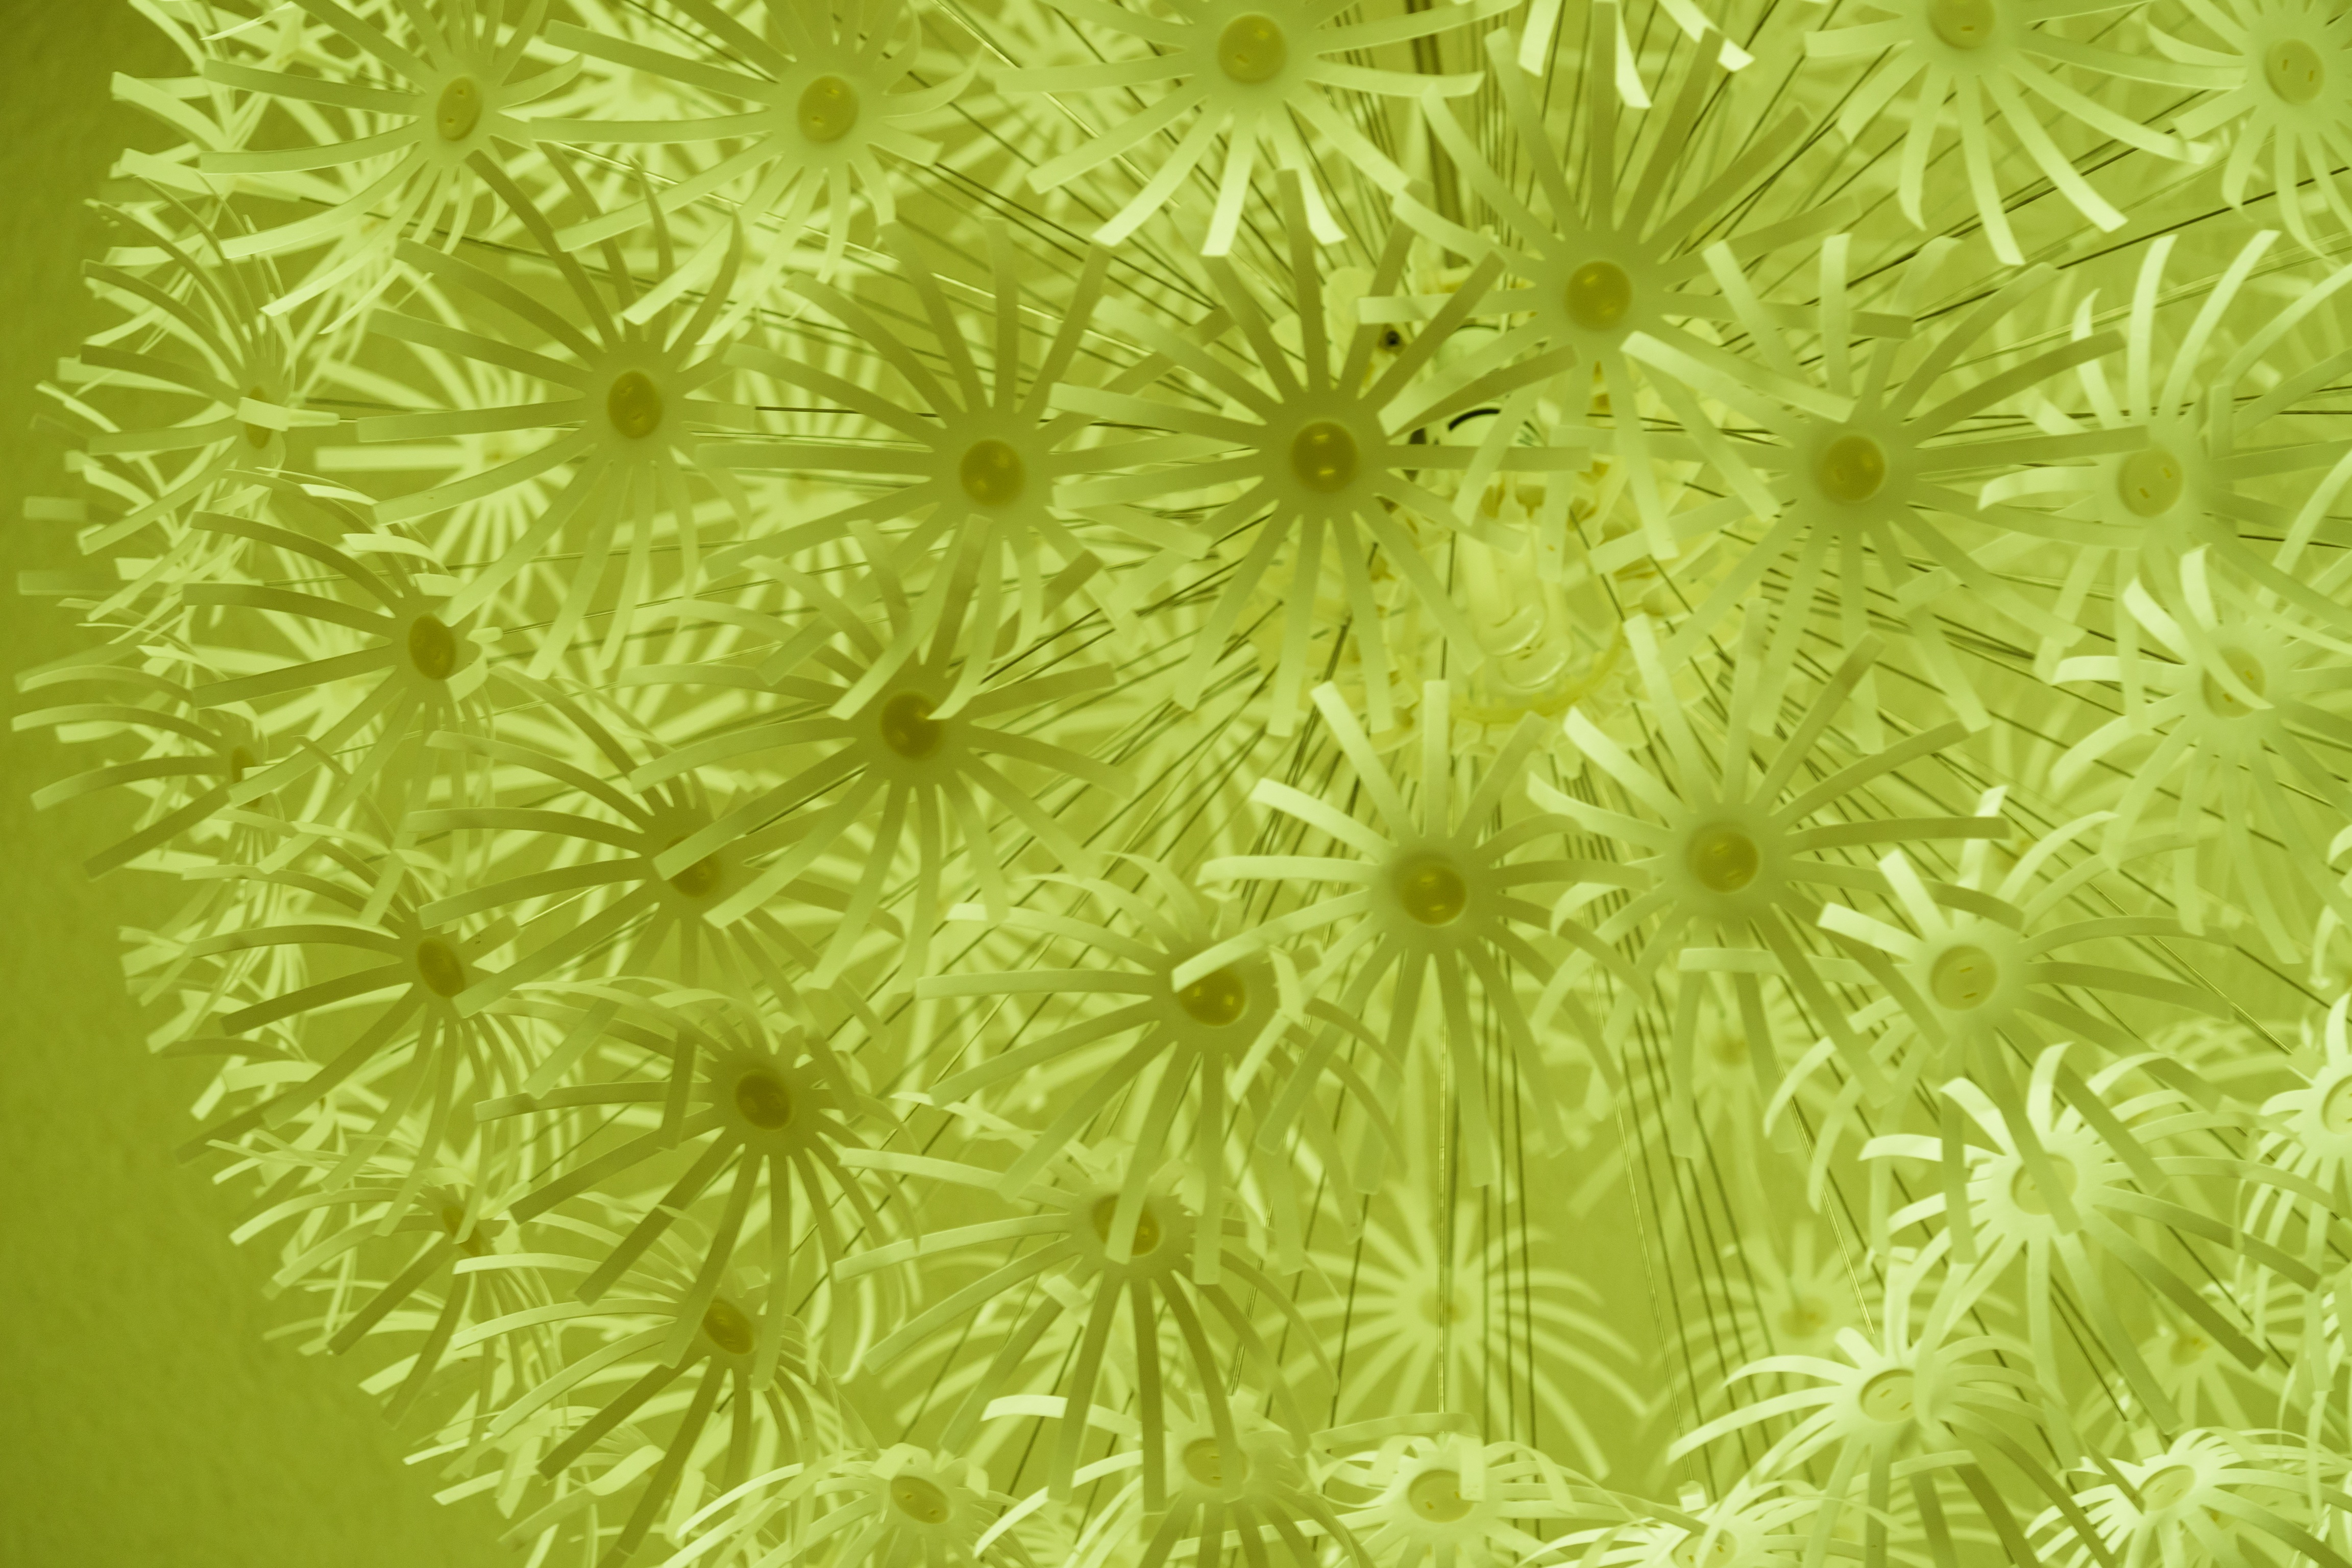
abstract, structure, texture, leaf, flower, petal, pattern, green, yellow, paper, close, circle, flowers, leaves, textile, art, background, design, greeting card, paper flower